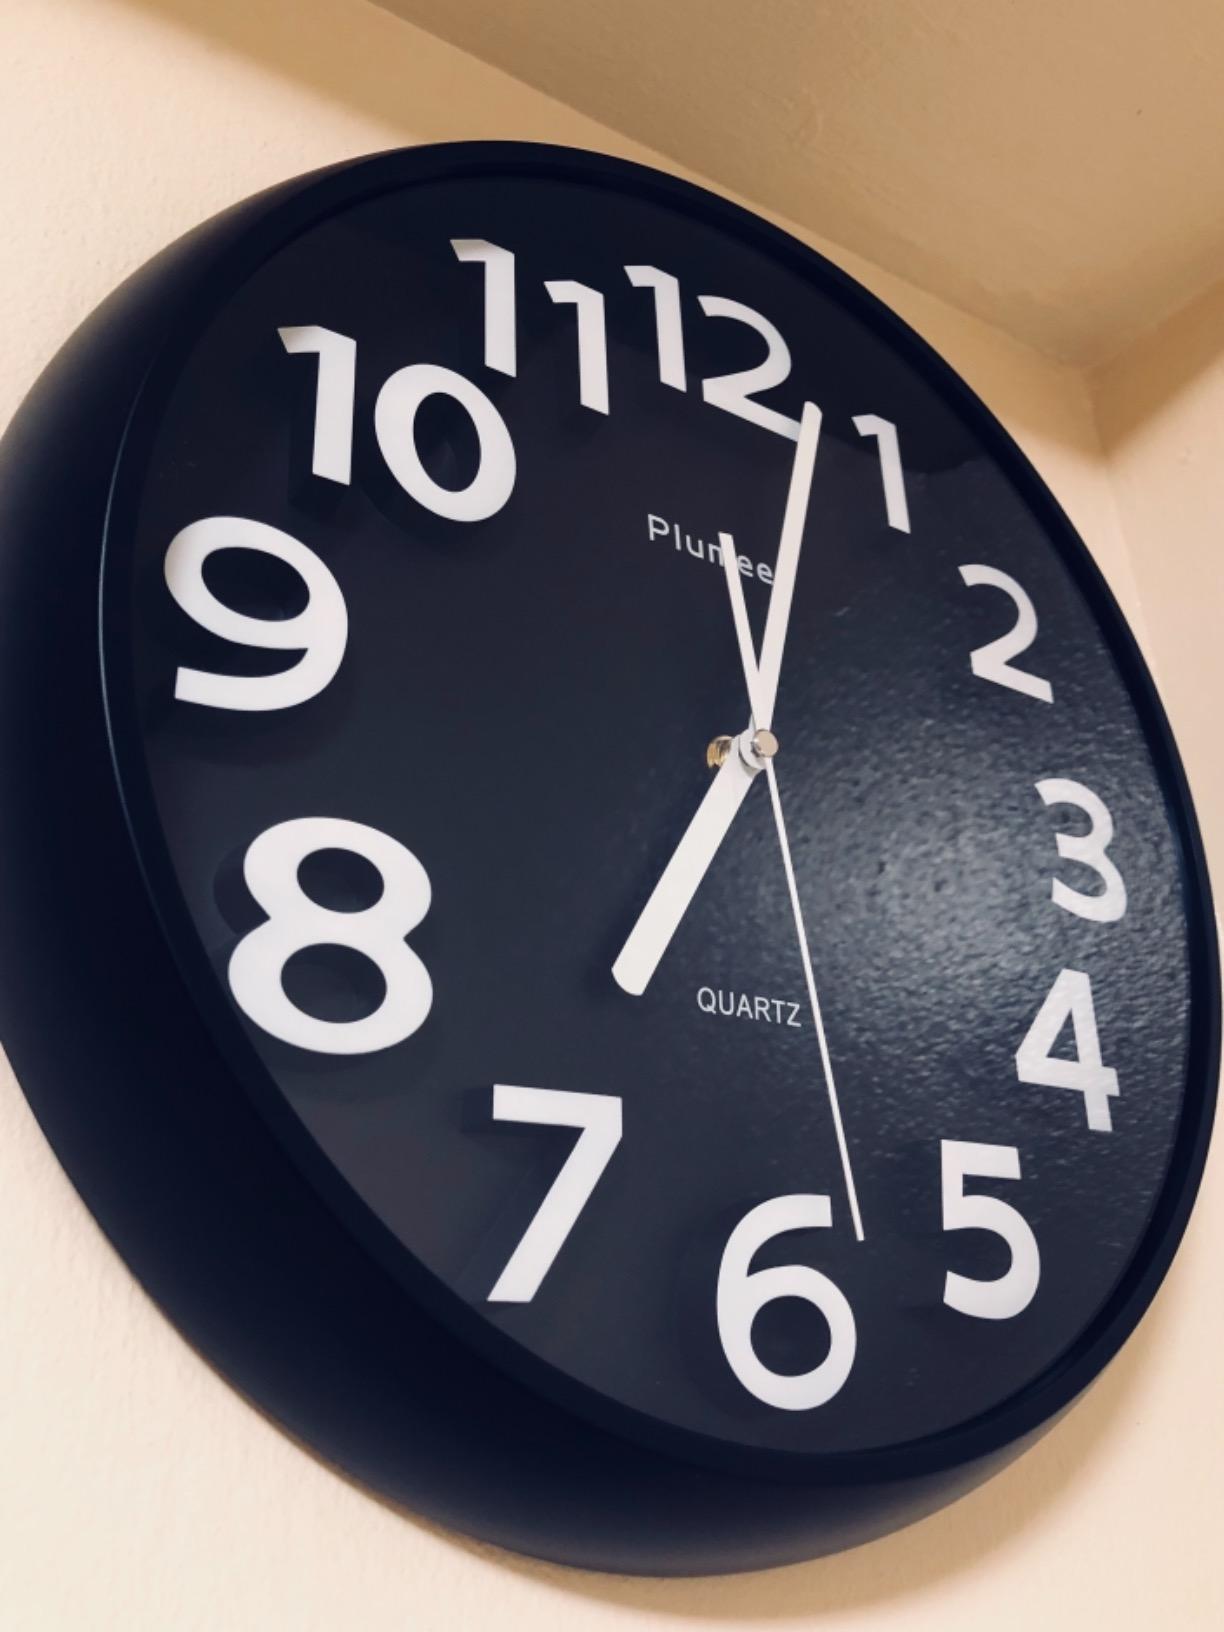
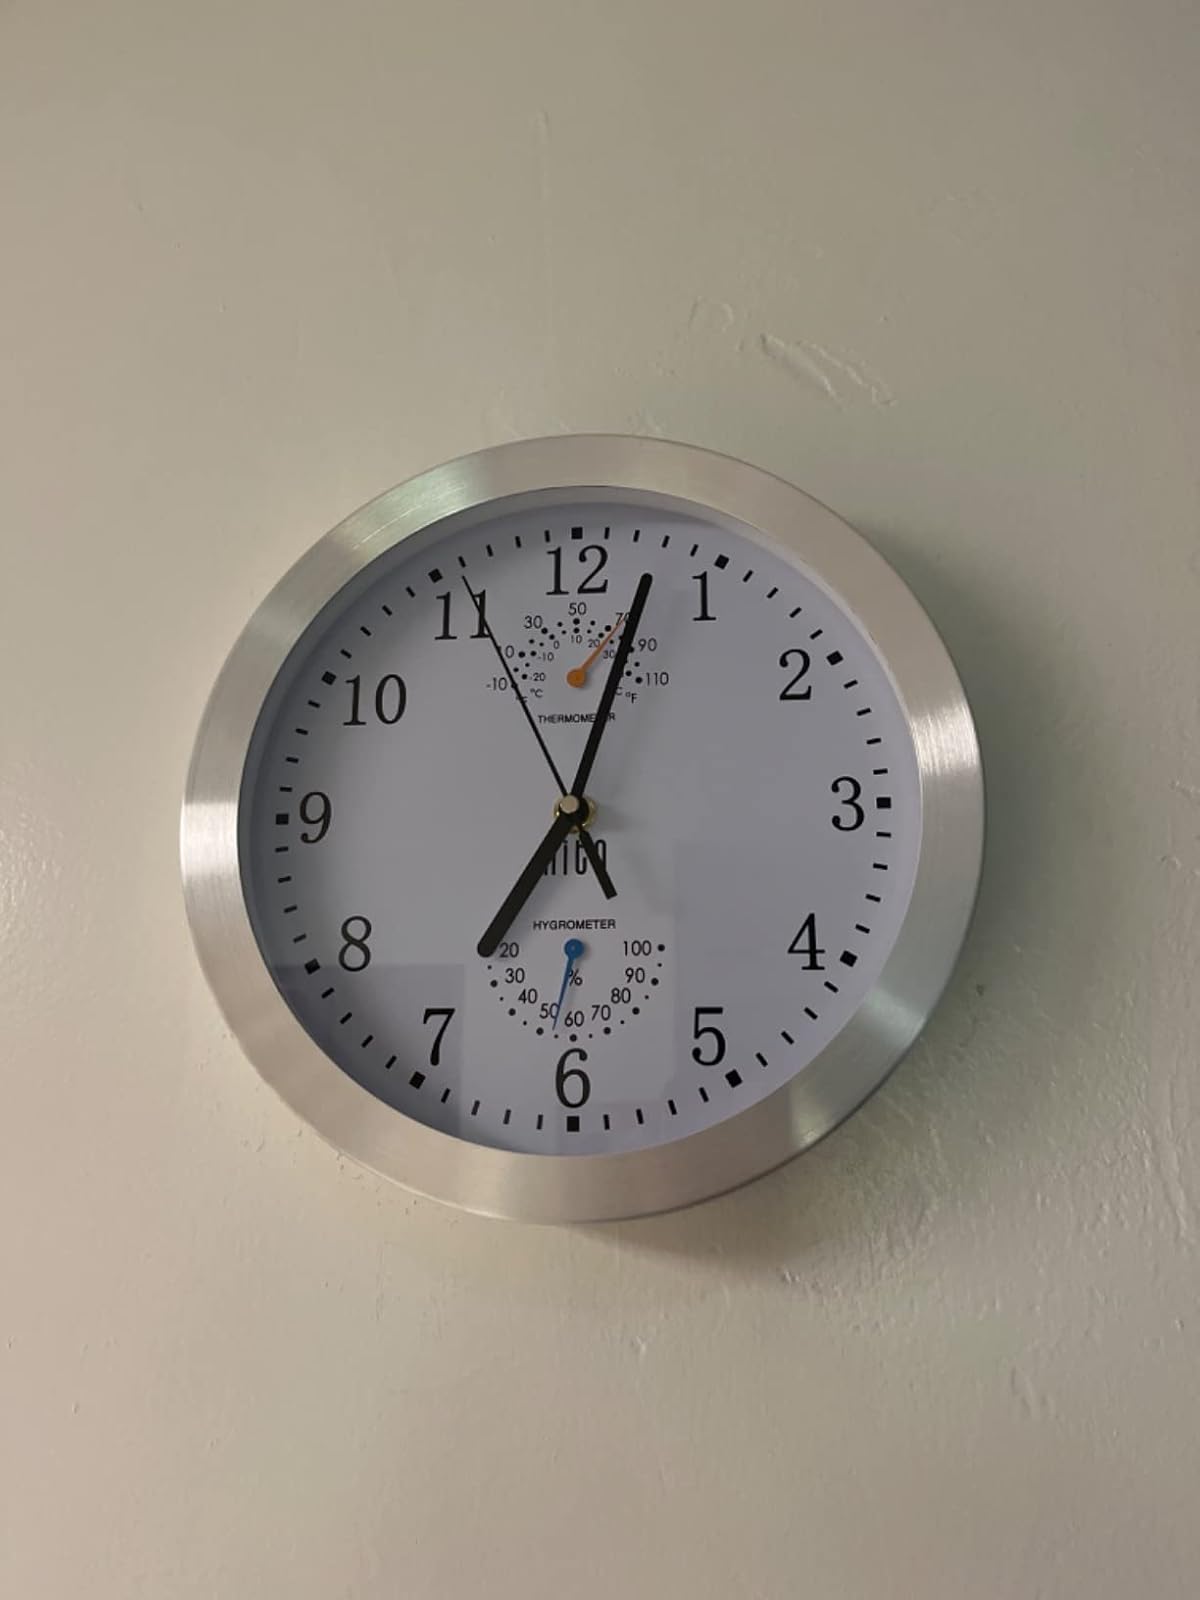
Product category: clock
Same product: no